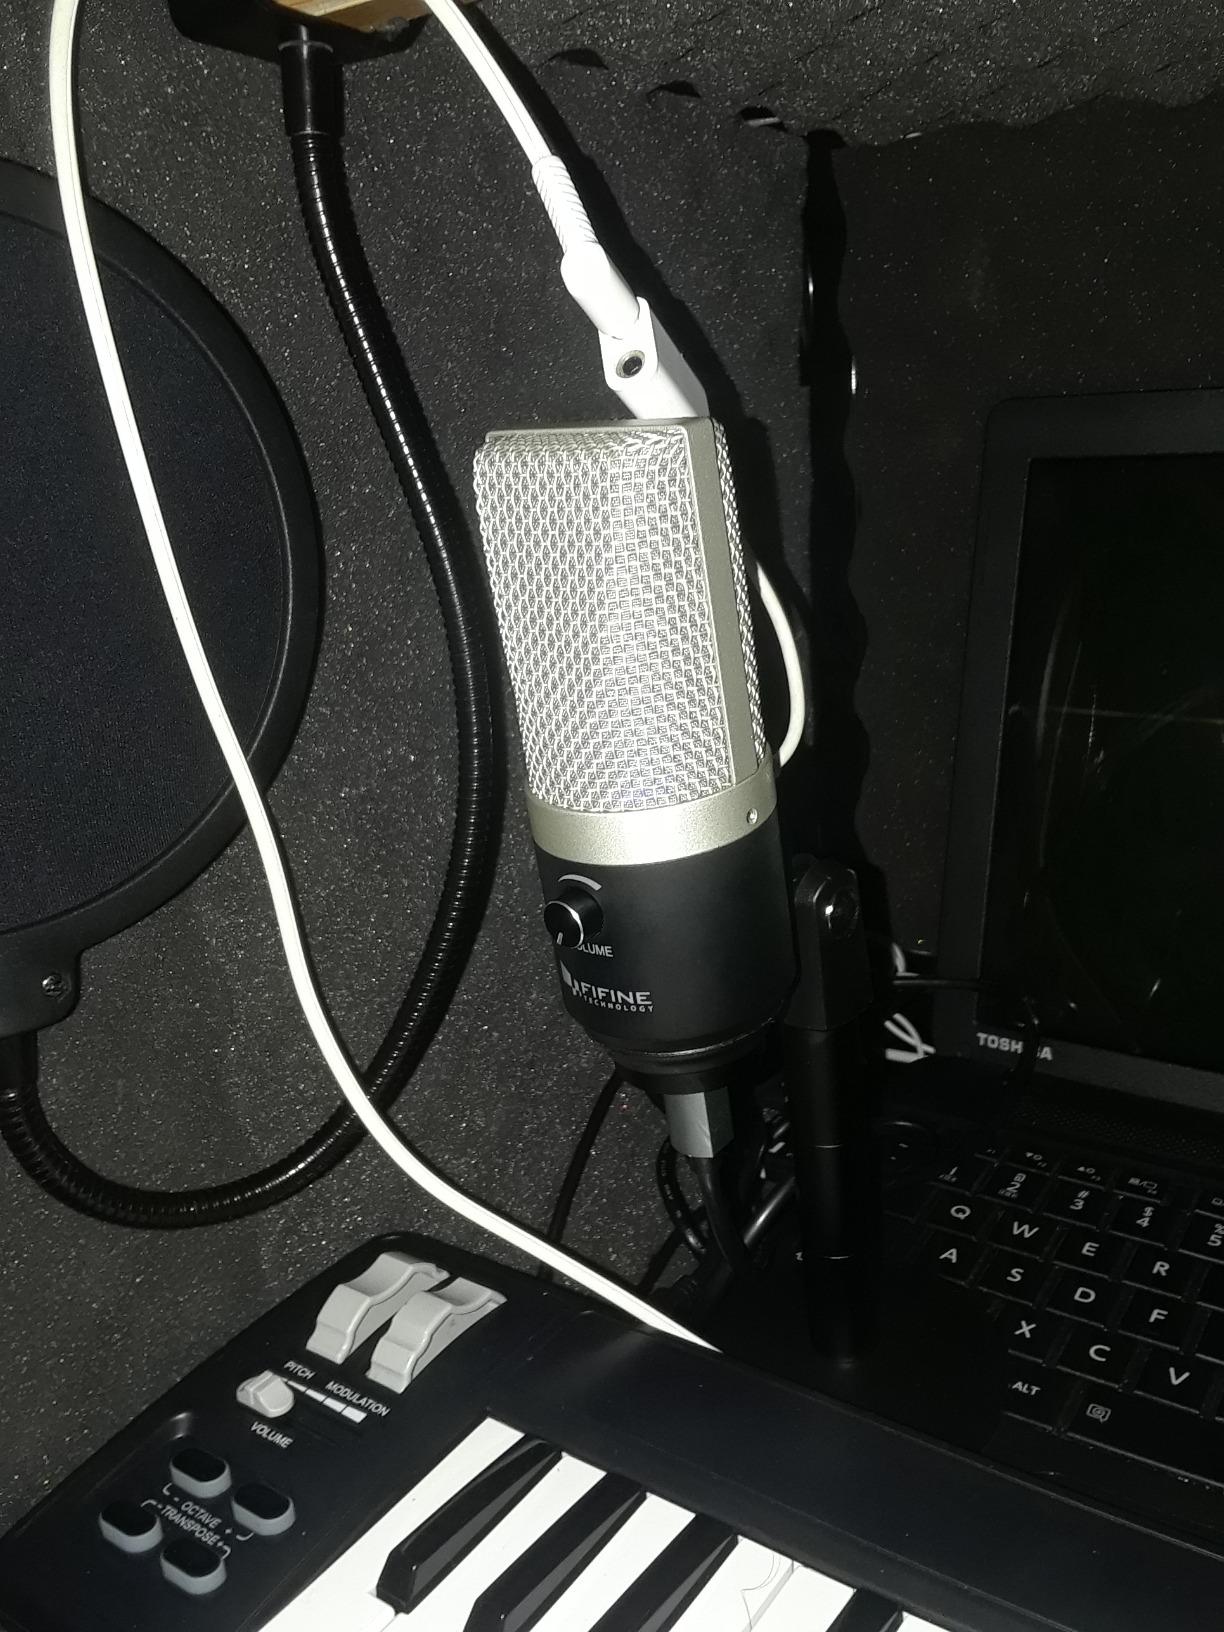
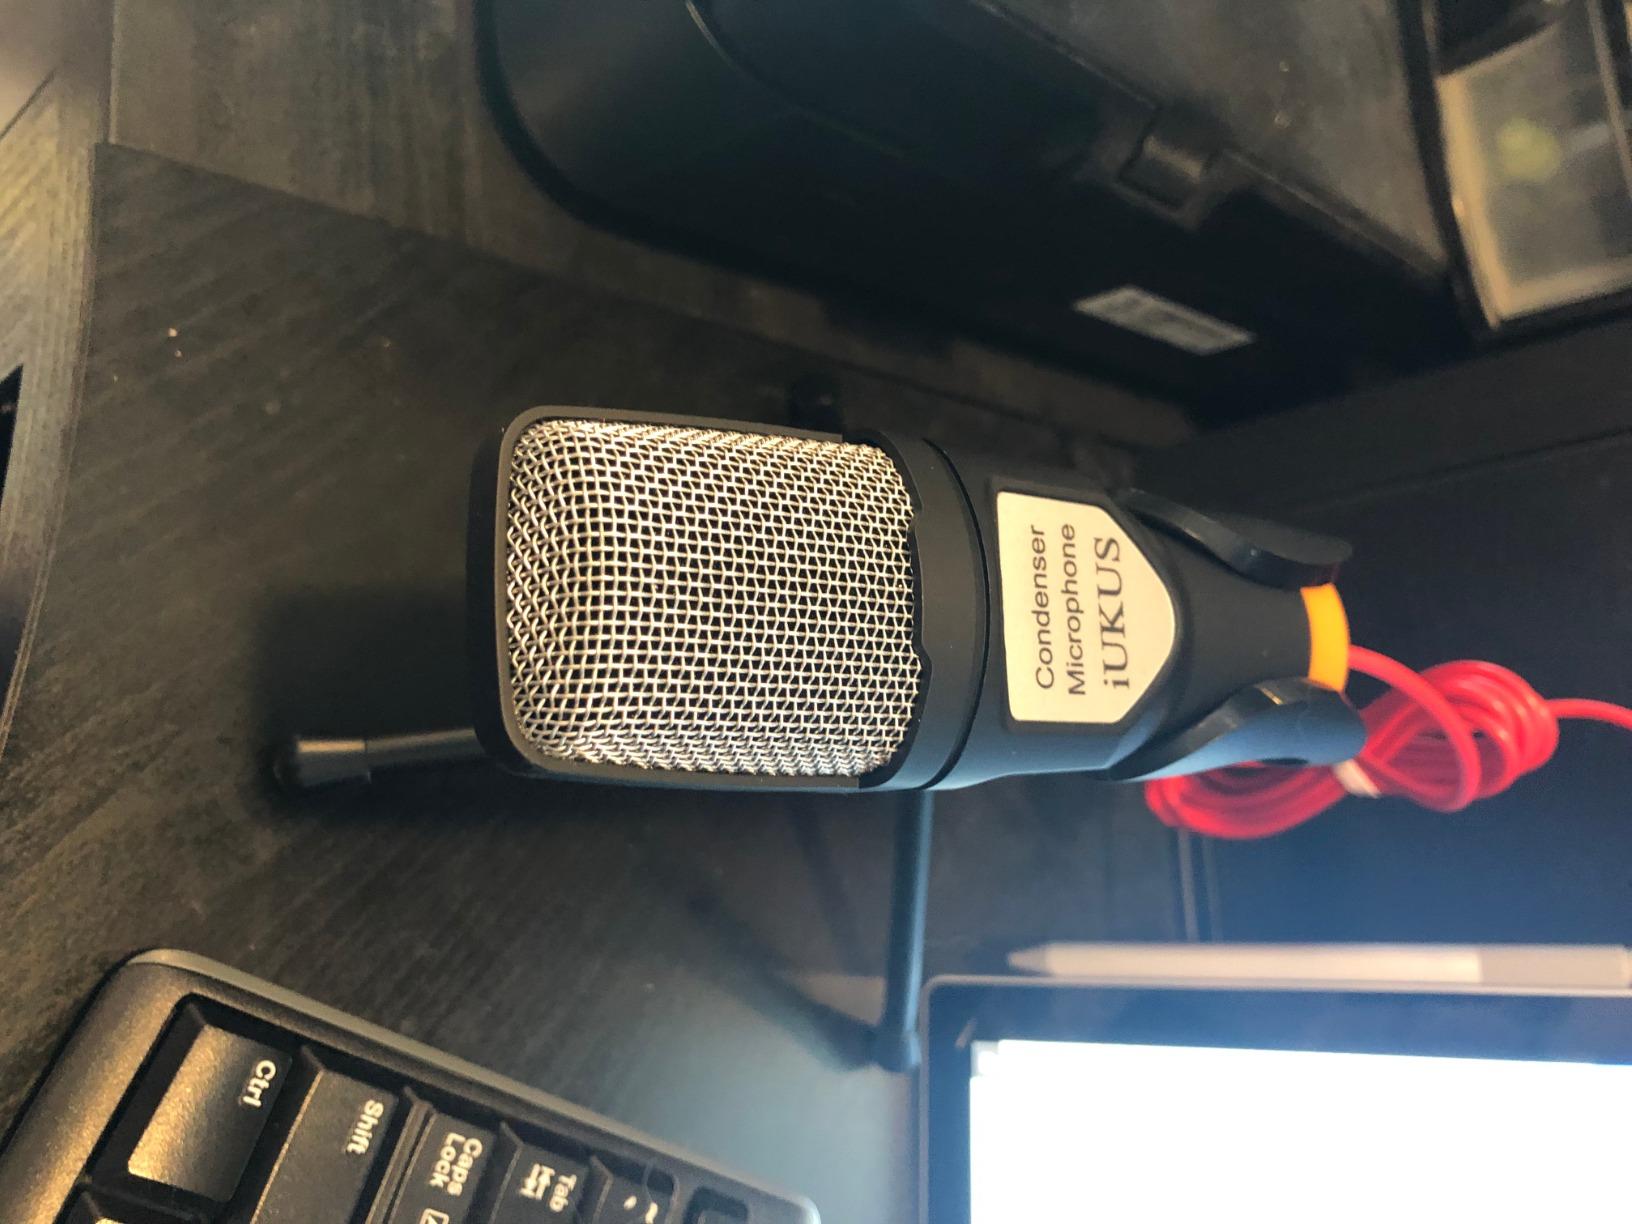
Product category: microphone
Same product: no